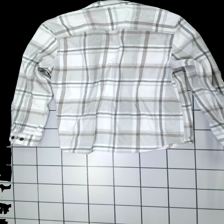
View: back
Type: Jacket
Category: Unisex
Brand: H&M
Colors: White, Grey, Beige
Material: 74% polyester 26% cotton
Pattern: Checkered print
Cut: Regular
Size: L
Season: Spring
Damage location: middle right
Damage 2 location: middle right
Price range: 50-100
Recommended usage: Reuse
Description: rutig jacka